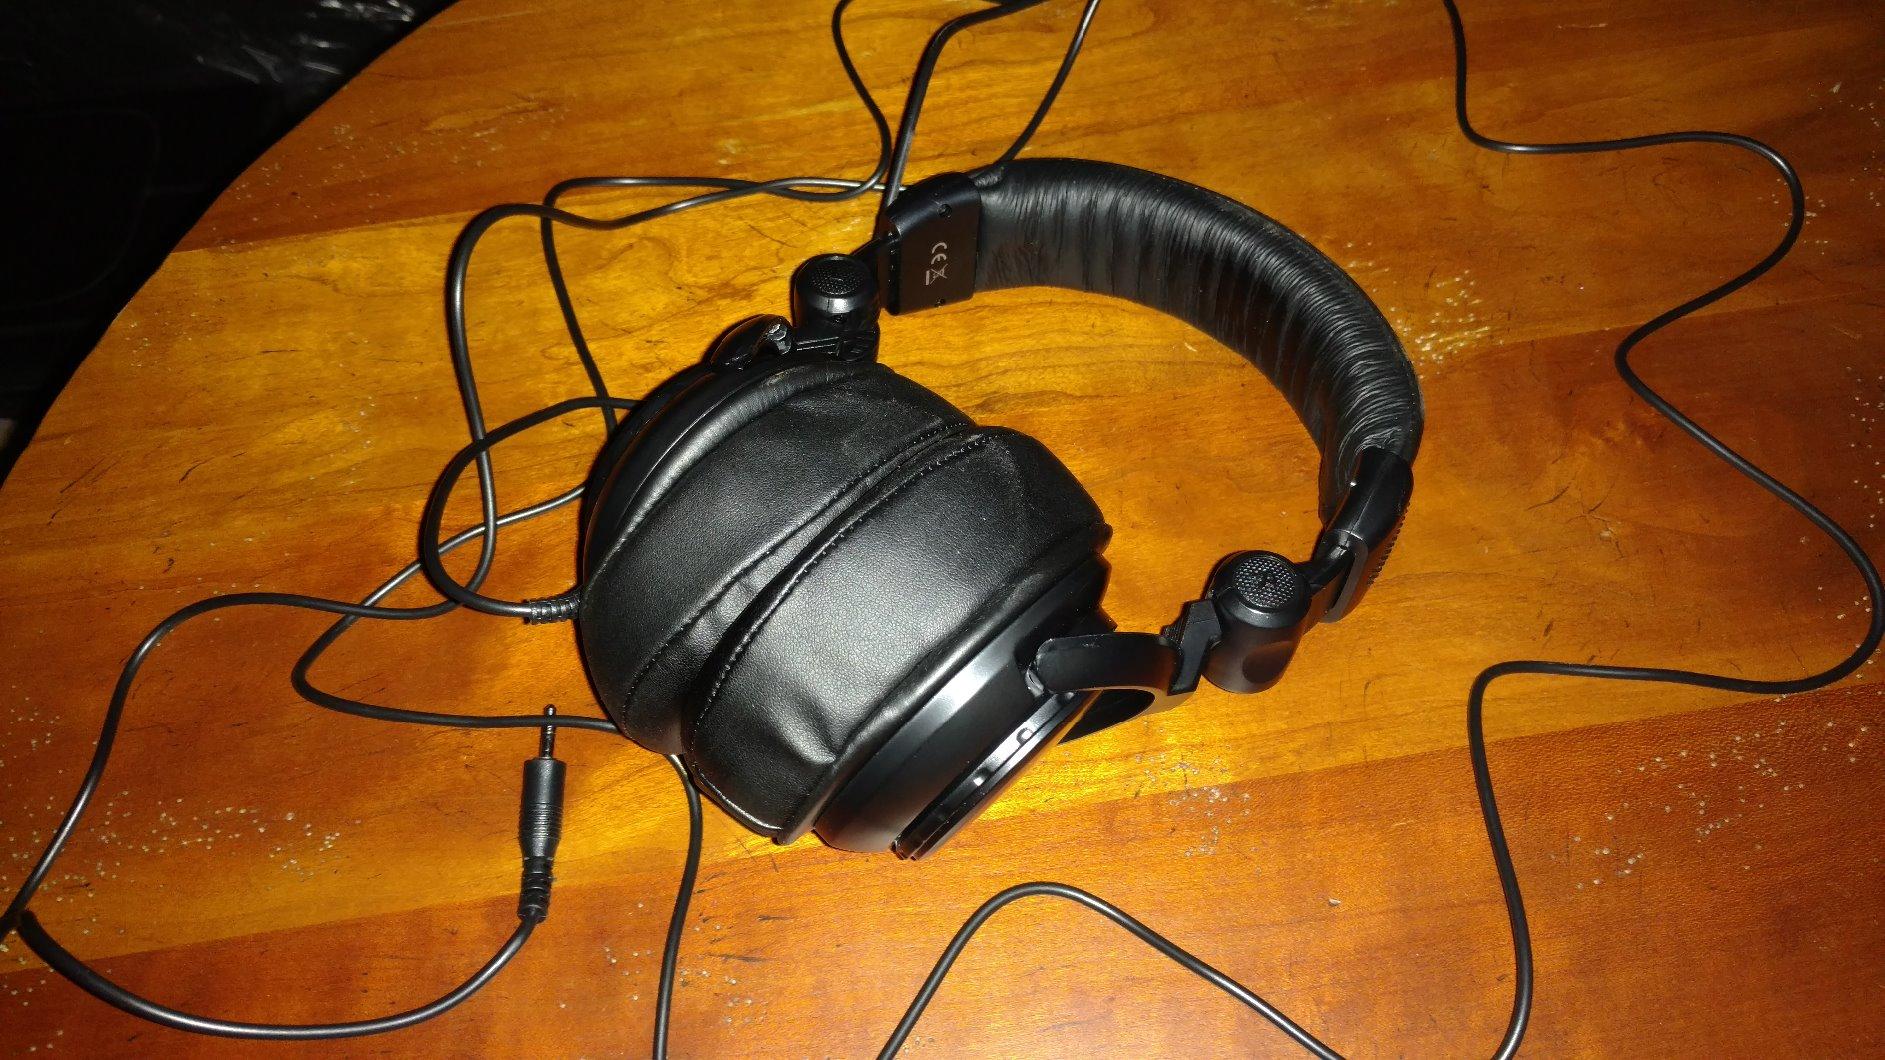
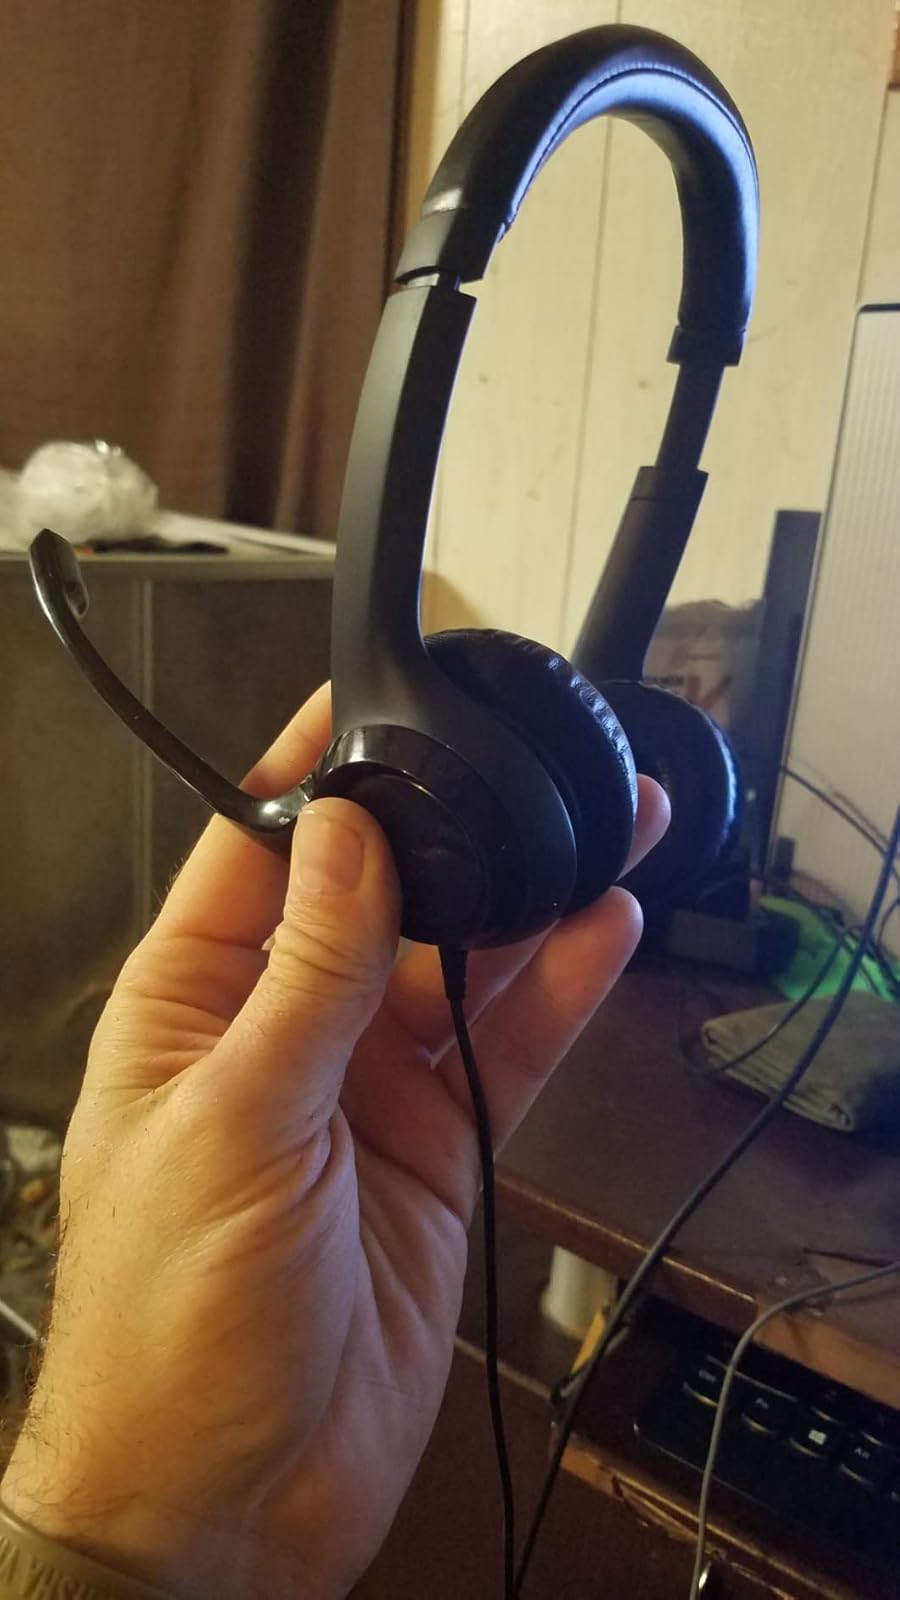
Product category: headphones
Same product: no